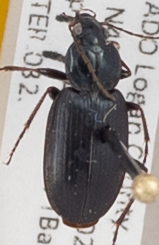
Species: Agonum placidum
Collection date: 2014-08-19
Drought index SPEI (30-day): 0.1
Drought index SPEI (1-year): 0.592
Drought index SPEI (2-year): -0.588